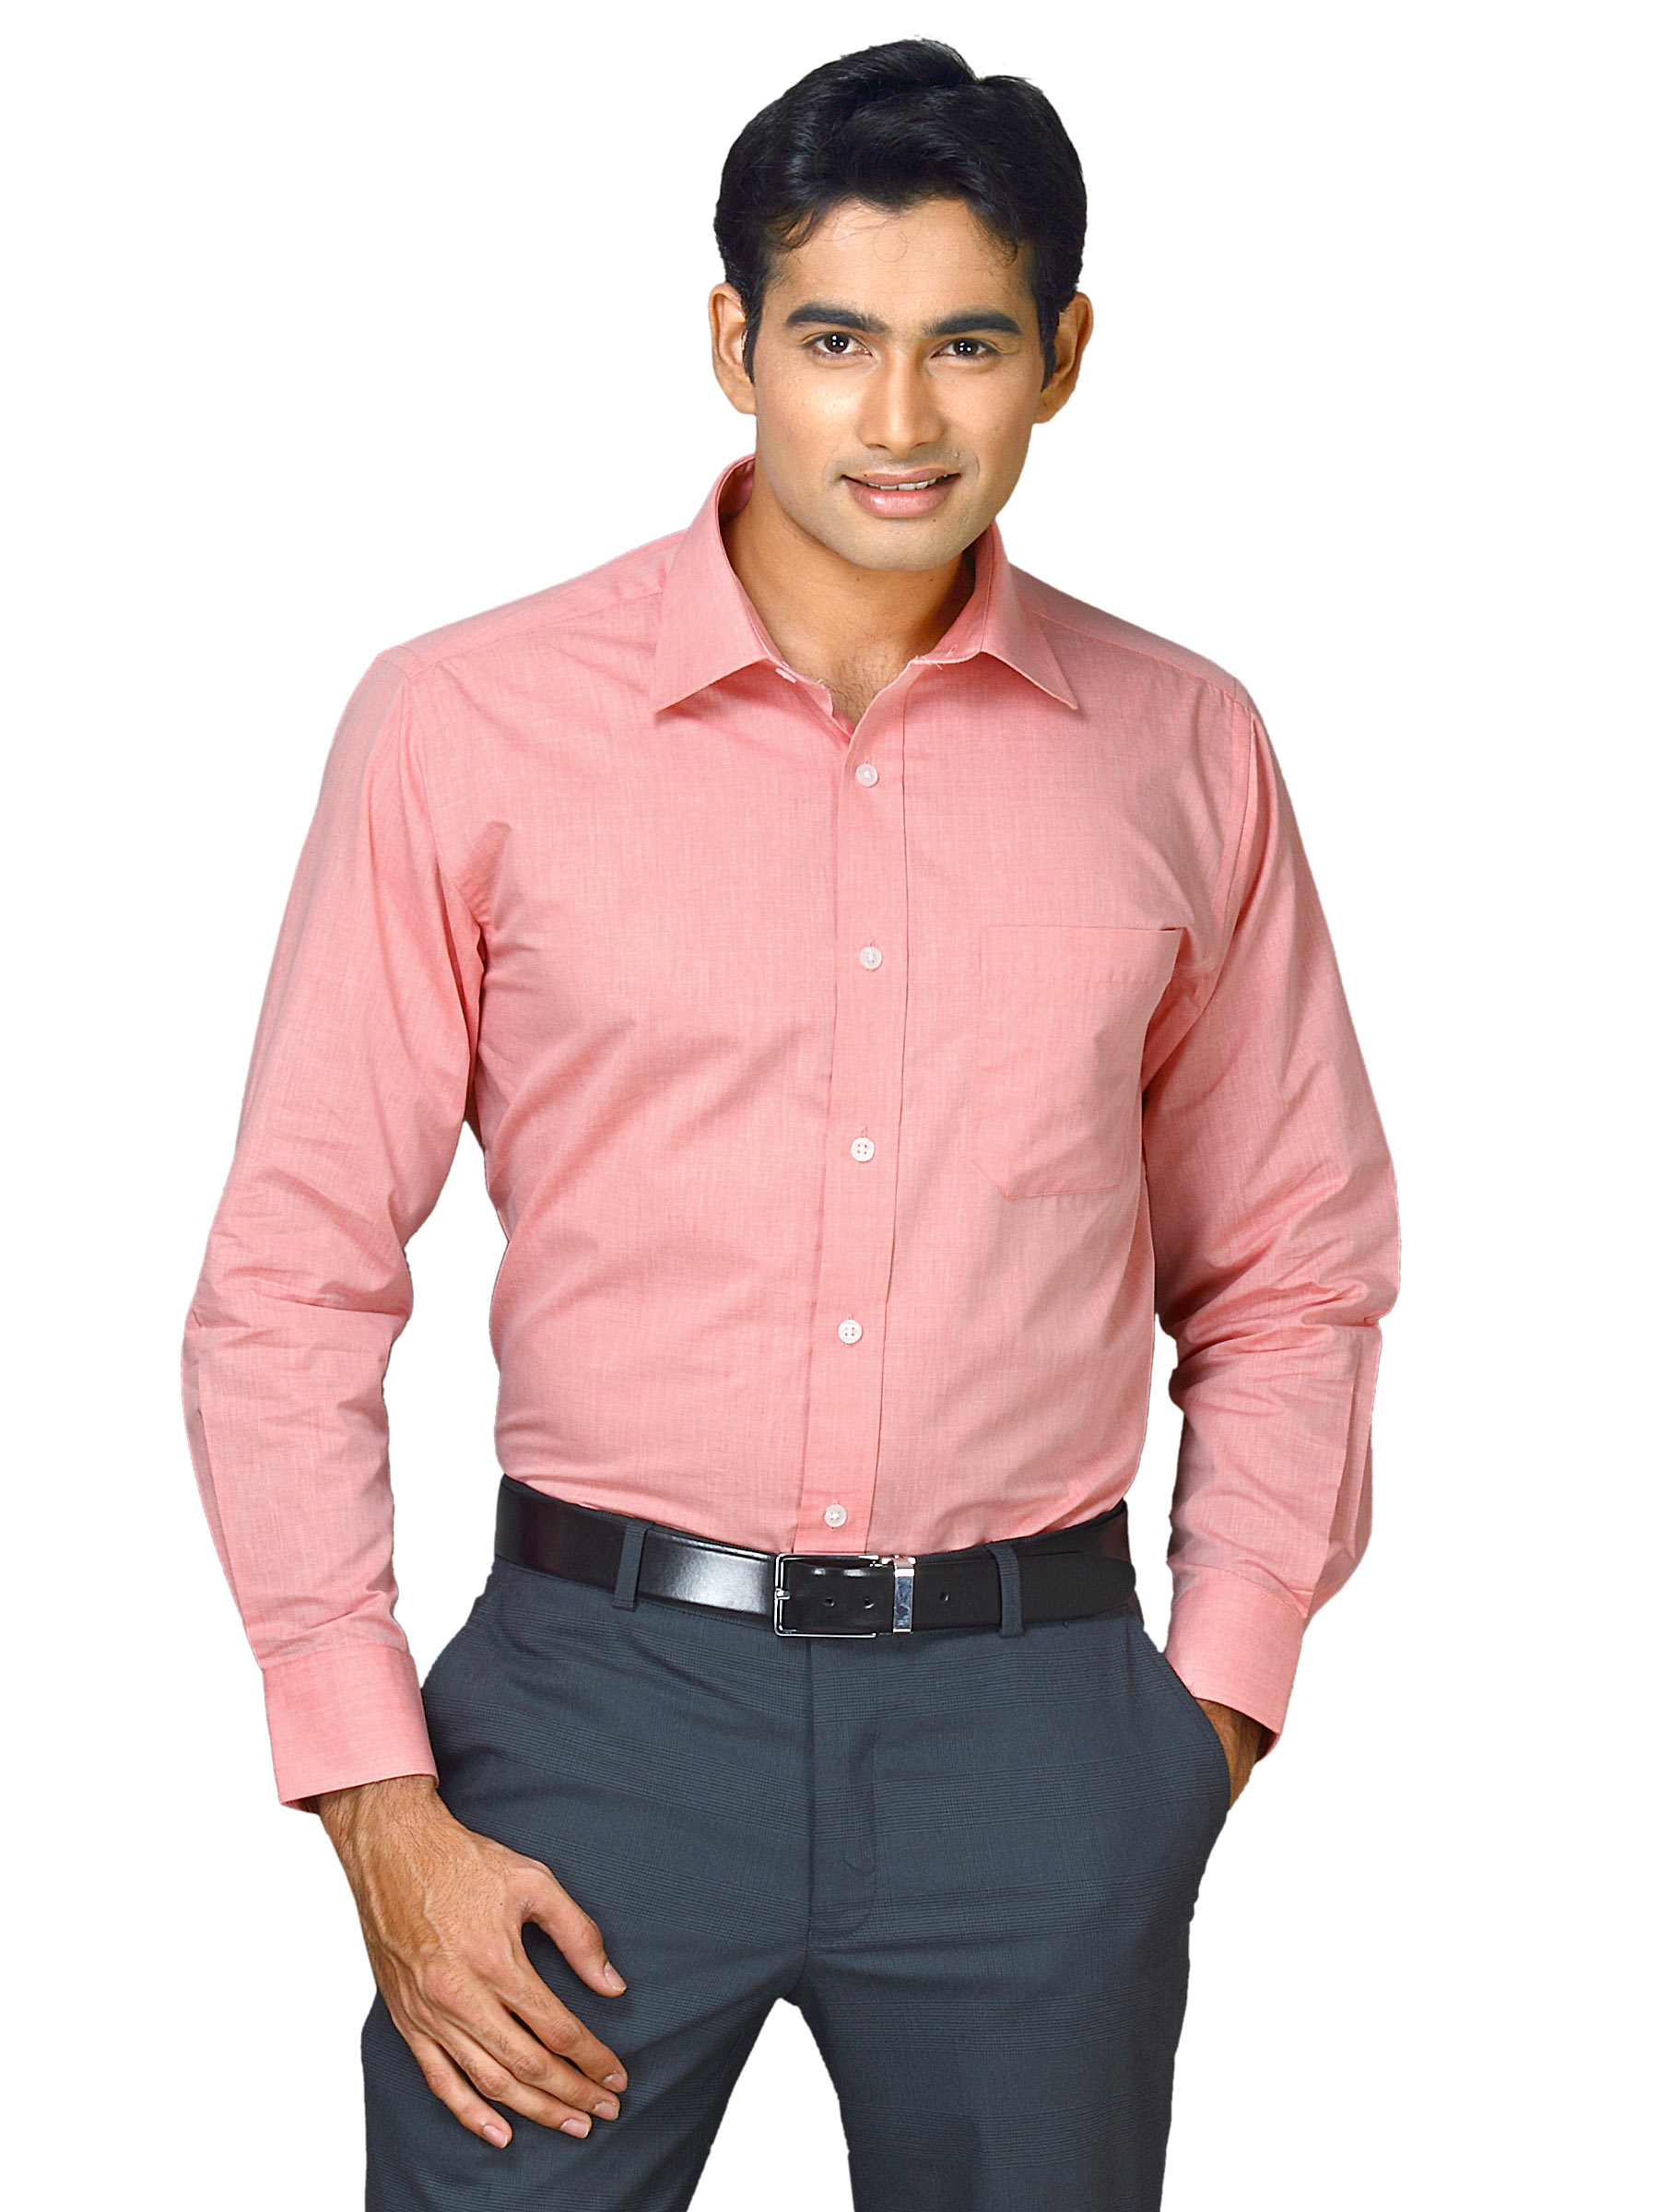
John Miller Men Peach Shirt
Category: Apparel / Topwear / Shirts
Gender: Men
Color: Peach
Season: Fall 2011
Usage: Formal